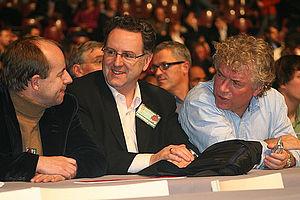
Jean-Jacques Urvoas, député du Finistère, Richard Ferrand et François Cuillandre, maire de Brest, au Congrès de Reims du PS.